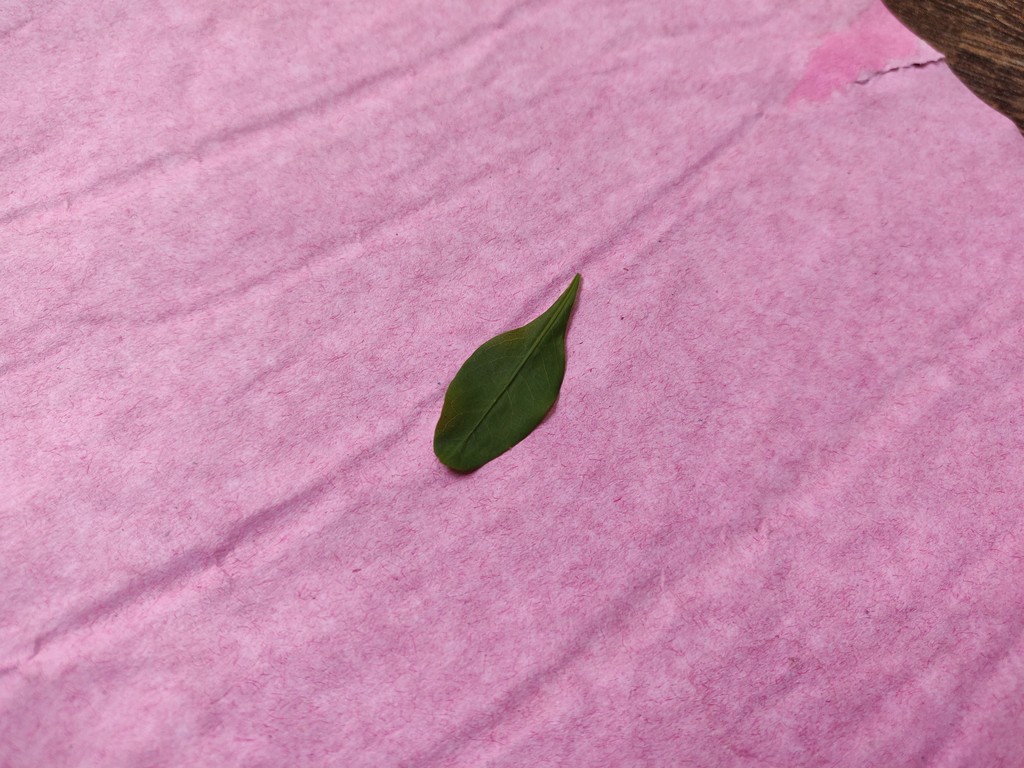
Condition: Healthy
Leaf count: single
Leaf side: front